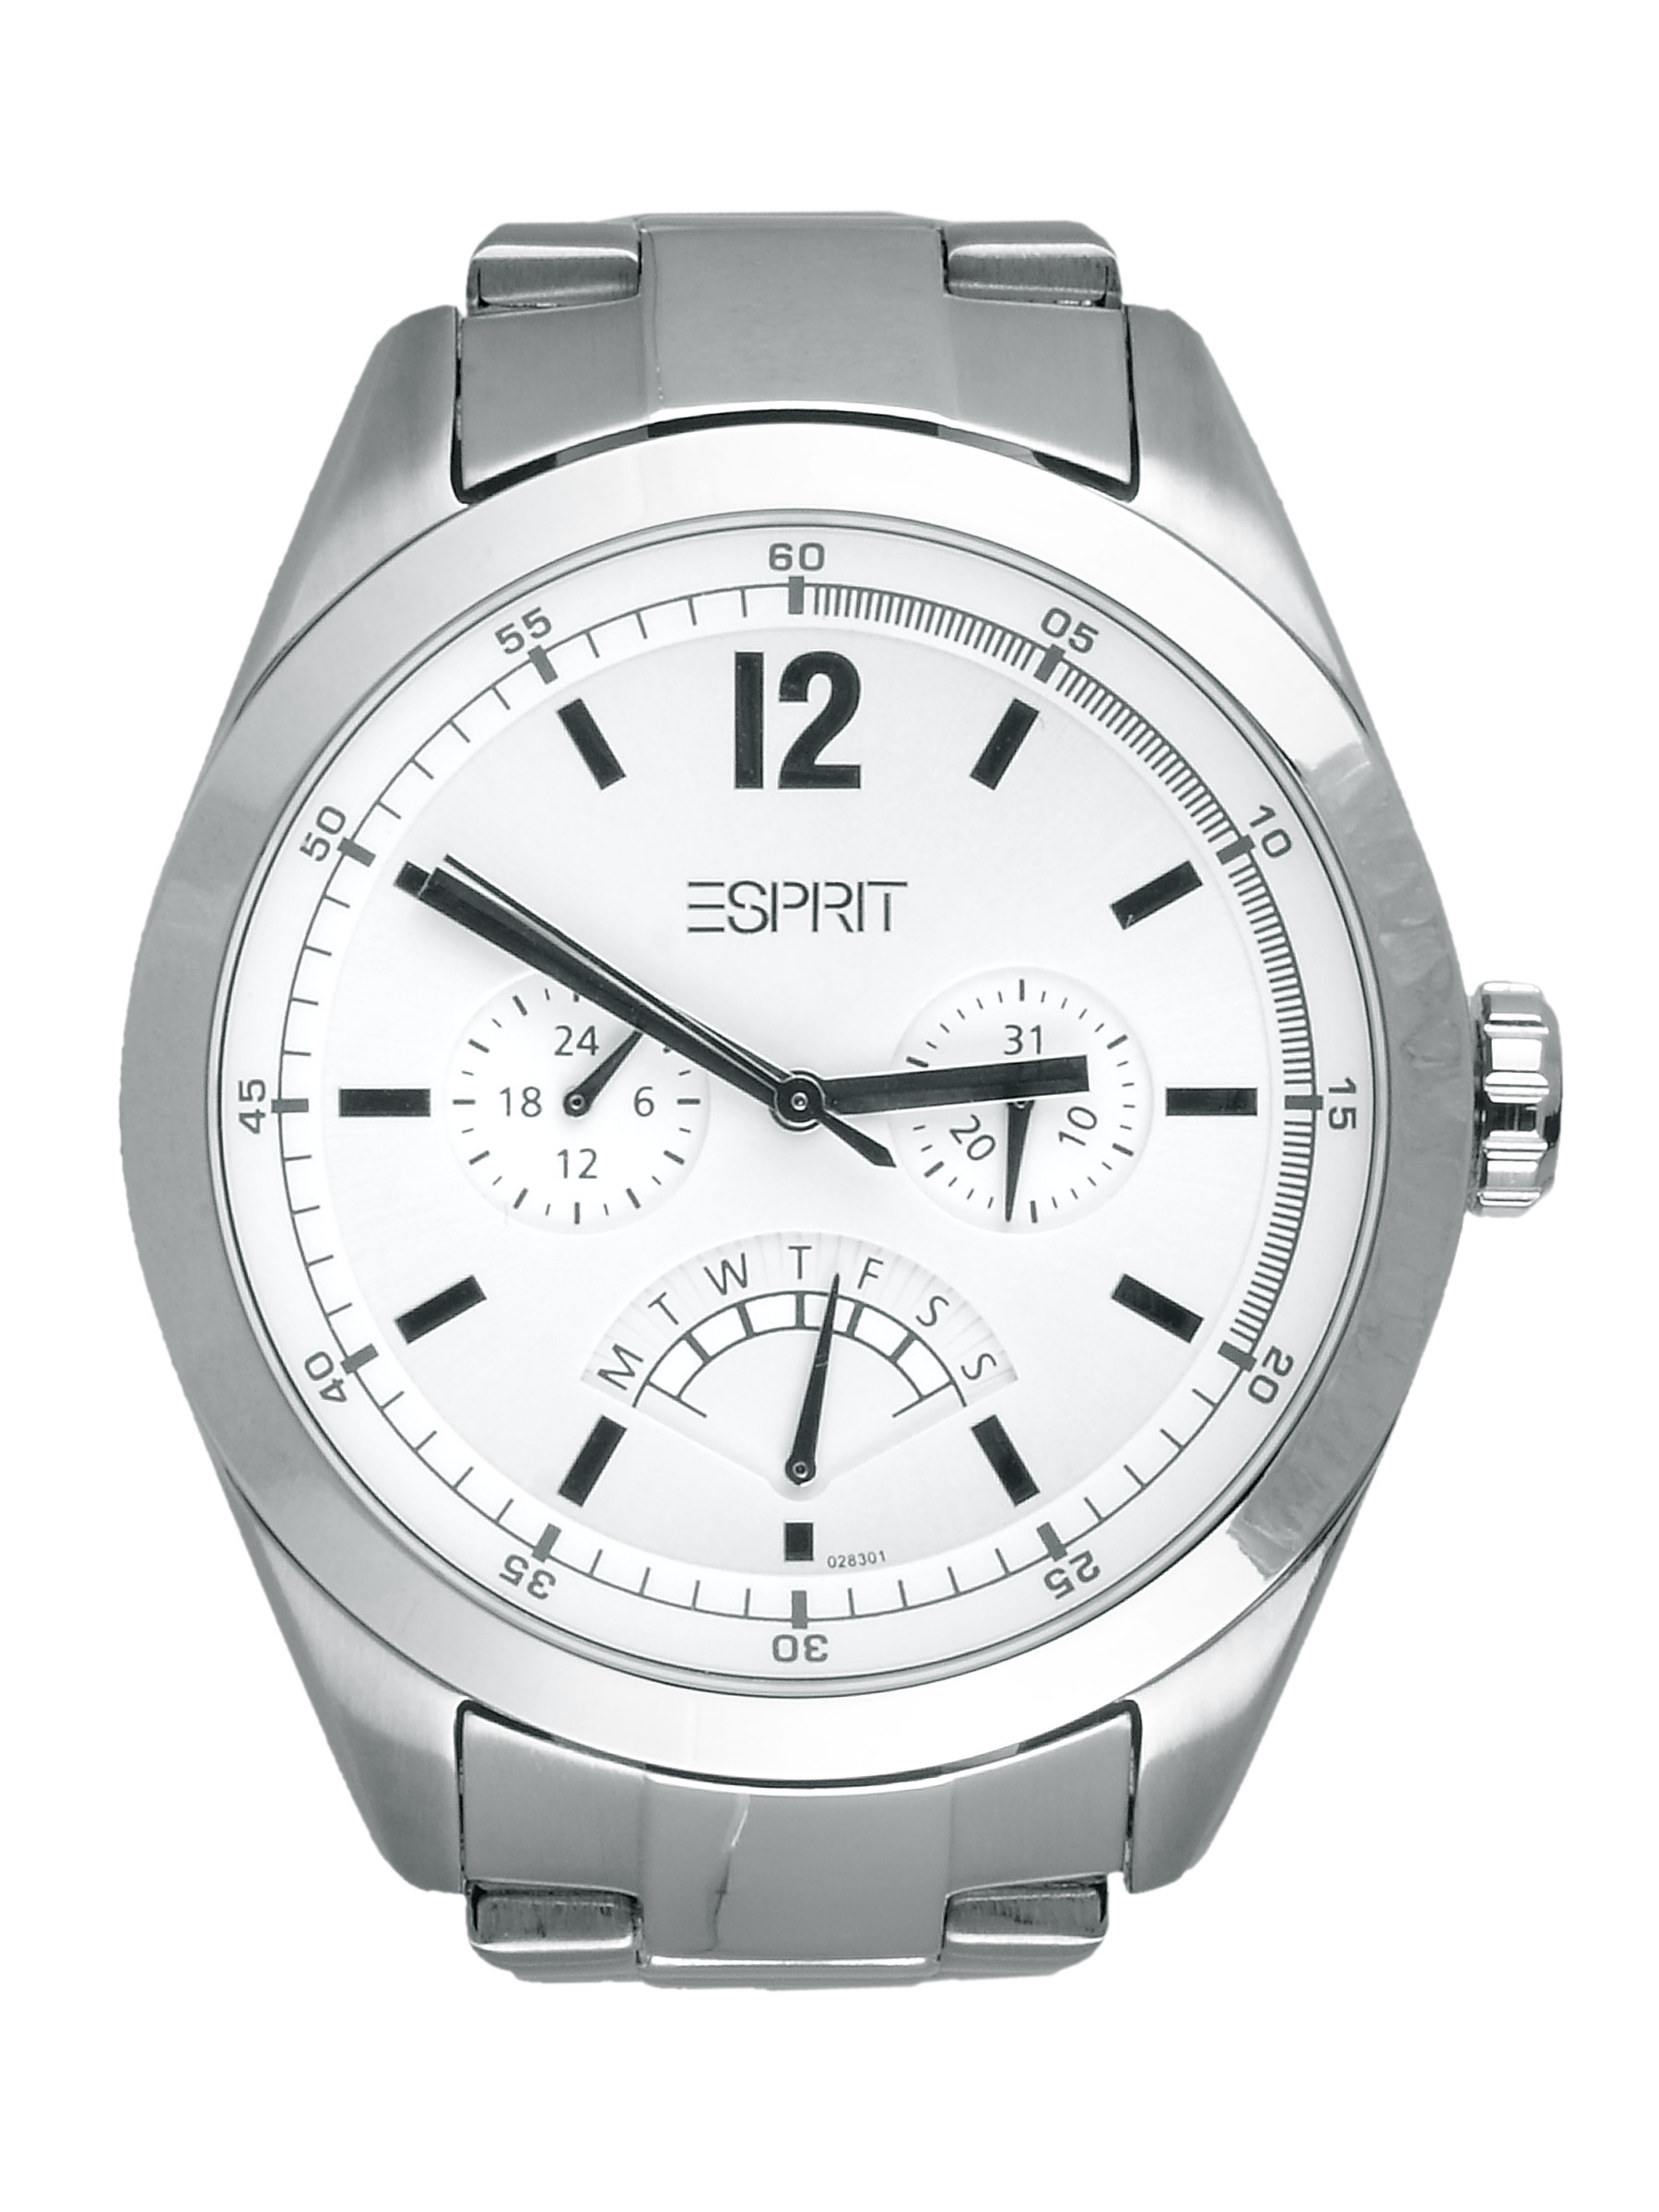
Esprit Men Avalance Silver Steel Watches
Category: Accessories / Watches / Watches
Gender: Men
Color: Steel
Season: Winter 2016
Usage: Casual